Jan Peerce

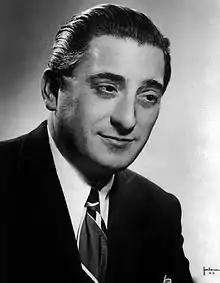
Jan Peerce in 1953

Jan Peerce (born Yehoshua Pinkhes Perelmuth; June 3, 1904 December 15, 1984) was an American operatic tenor. Peerce was an accomplished performer on the operatic and Broadway concert stages, in solo recitals, and as a recording artist. He is the father of film director Larry Peerce.